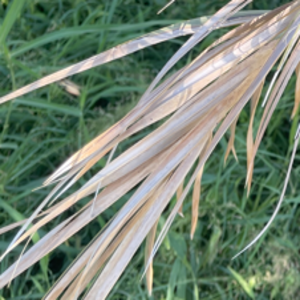
Label: Fusarium Wilt